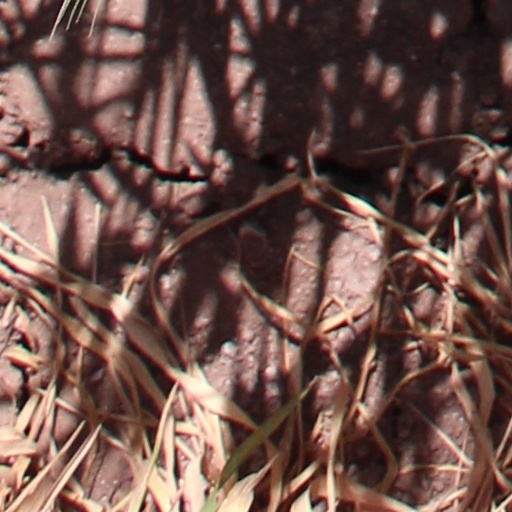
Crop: wheat